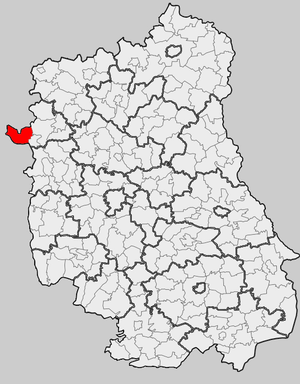
Stężyca est une gmina rurale du powiat de Ryki, dans la Voïvodie de Lublin, dans l'est de la Pologne.